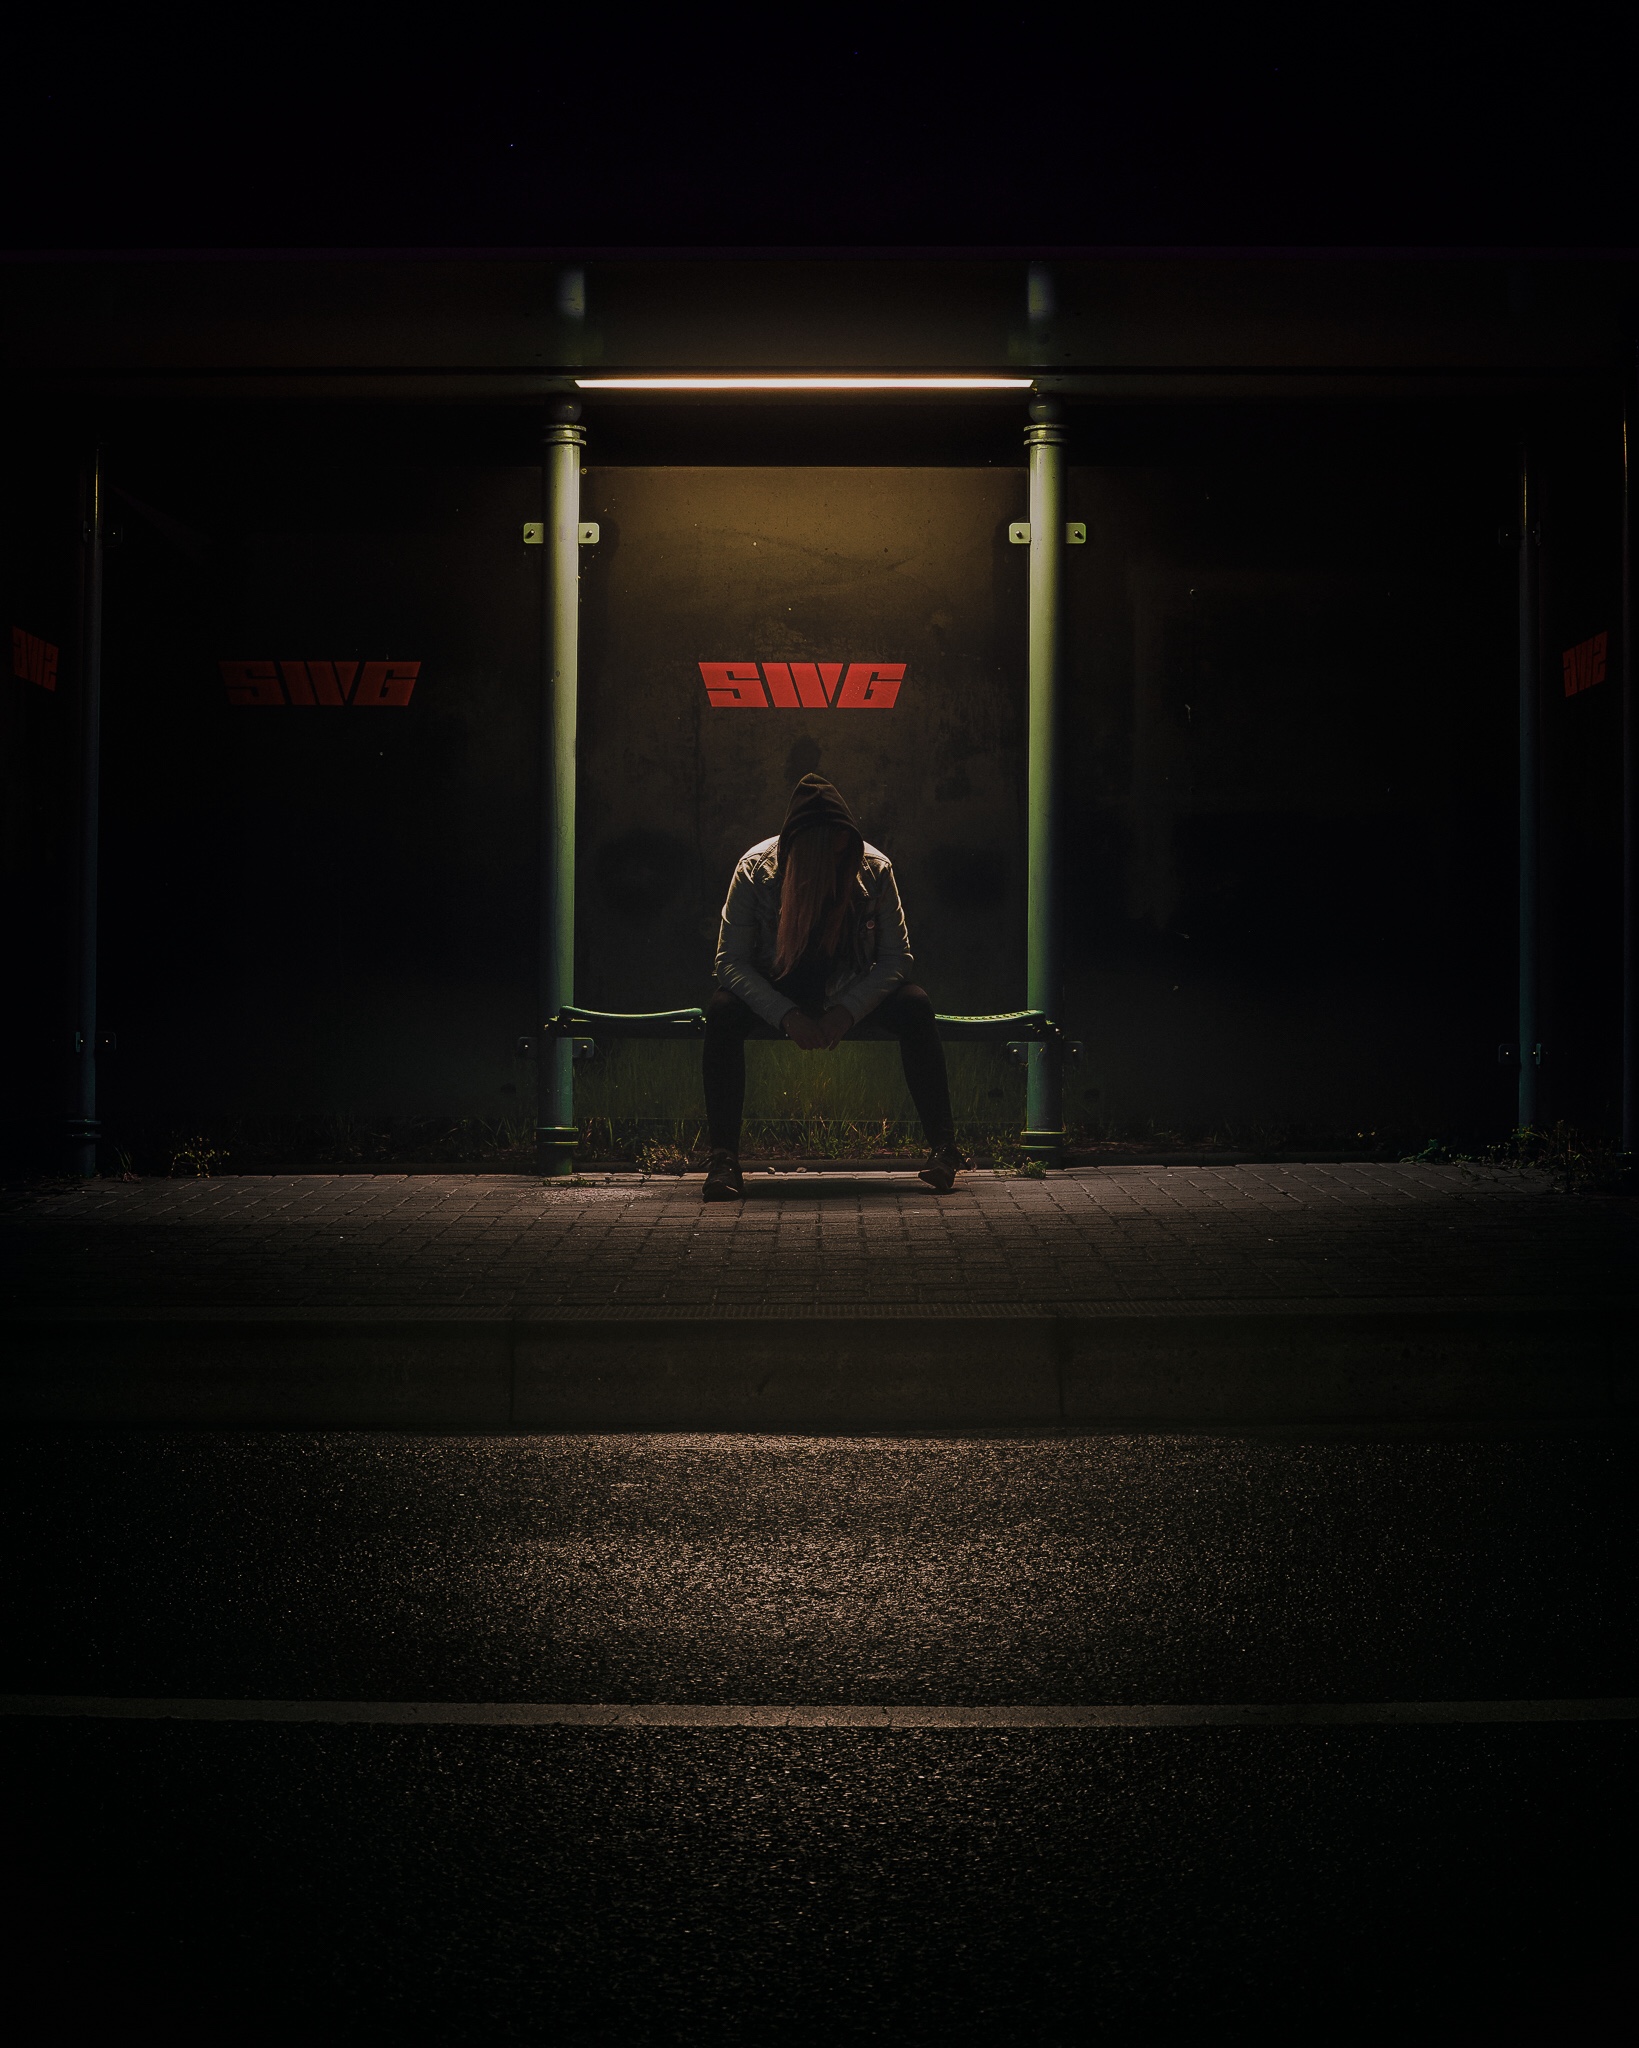
flash photography, flooring, Tints and shades, darkness, door, font, symmetry, midnight, city, event, shadow, room, night, pedestrian, road surface, road, visual arts, sitting, backlighting, tourist attraction, street, asphalt, concrete, chair